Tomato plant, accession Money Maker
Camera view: tilt-top (135 deg); turntable rotation: 90 degrees
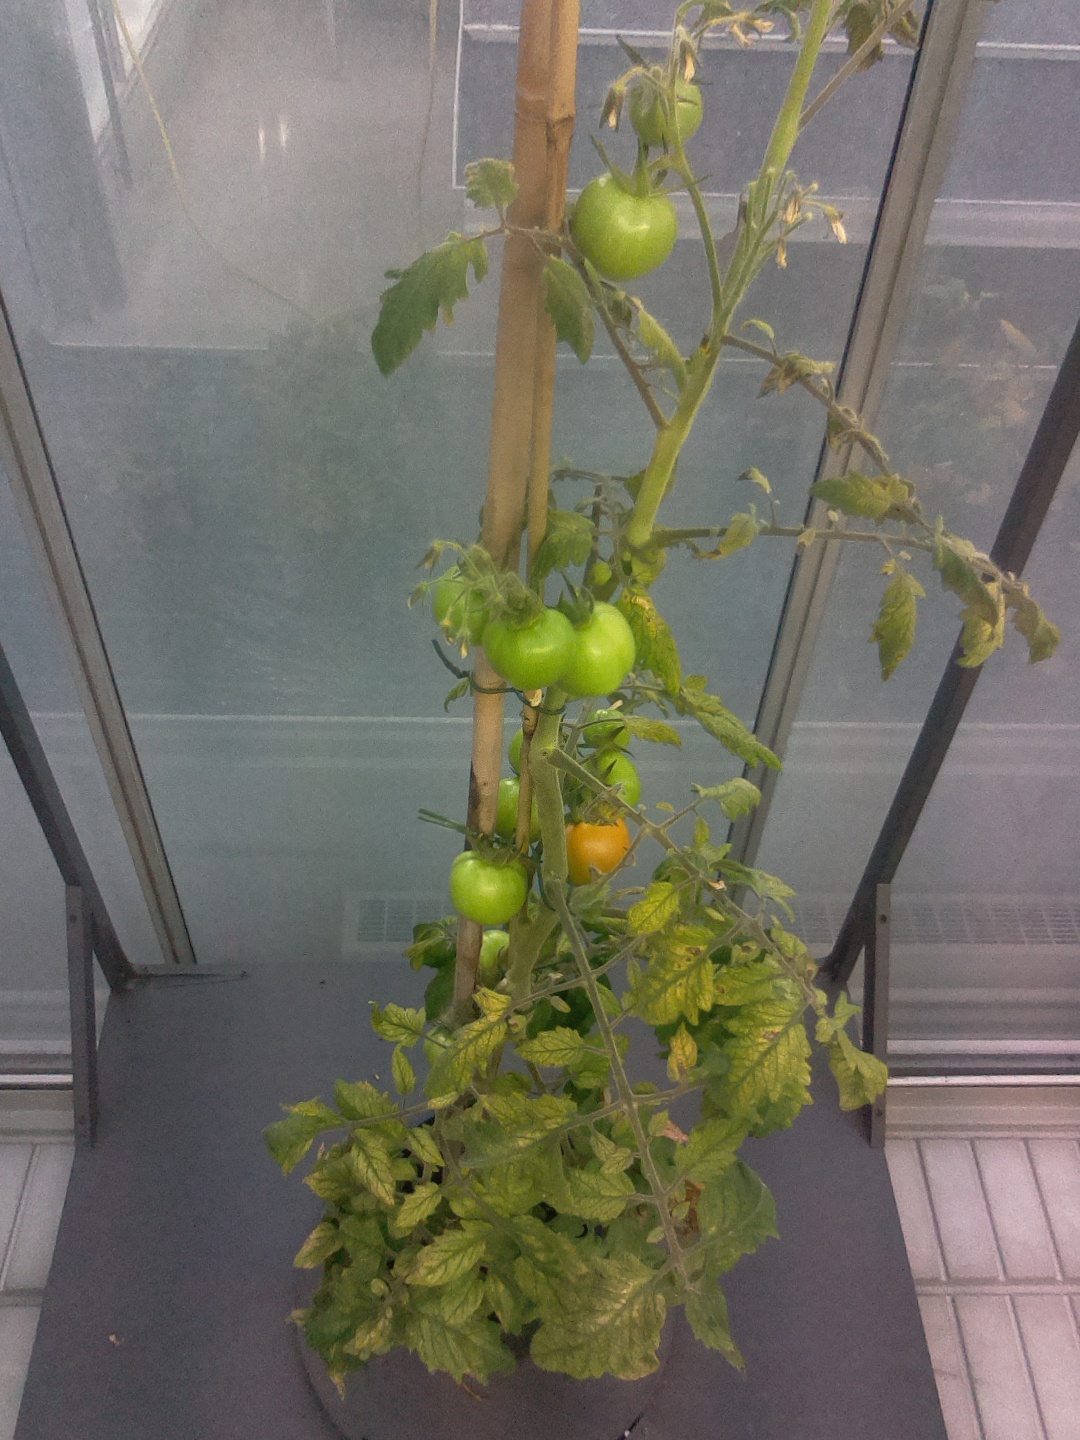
BBCH growth stage 79: 90% -100% of final fruit size